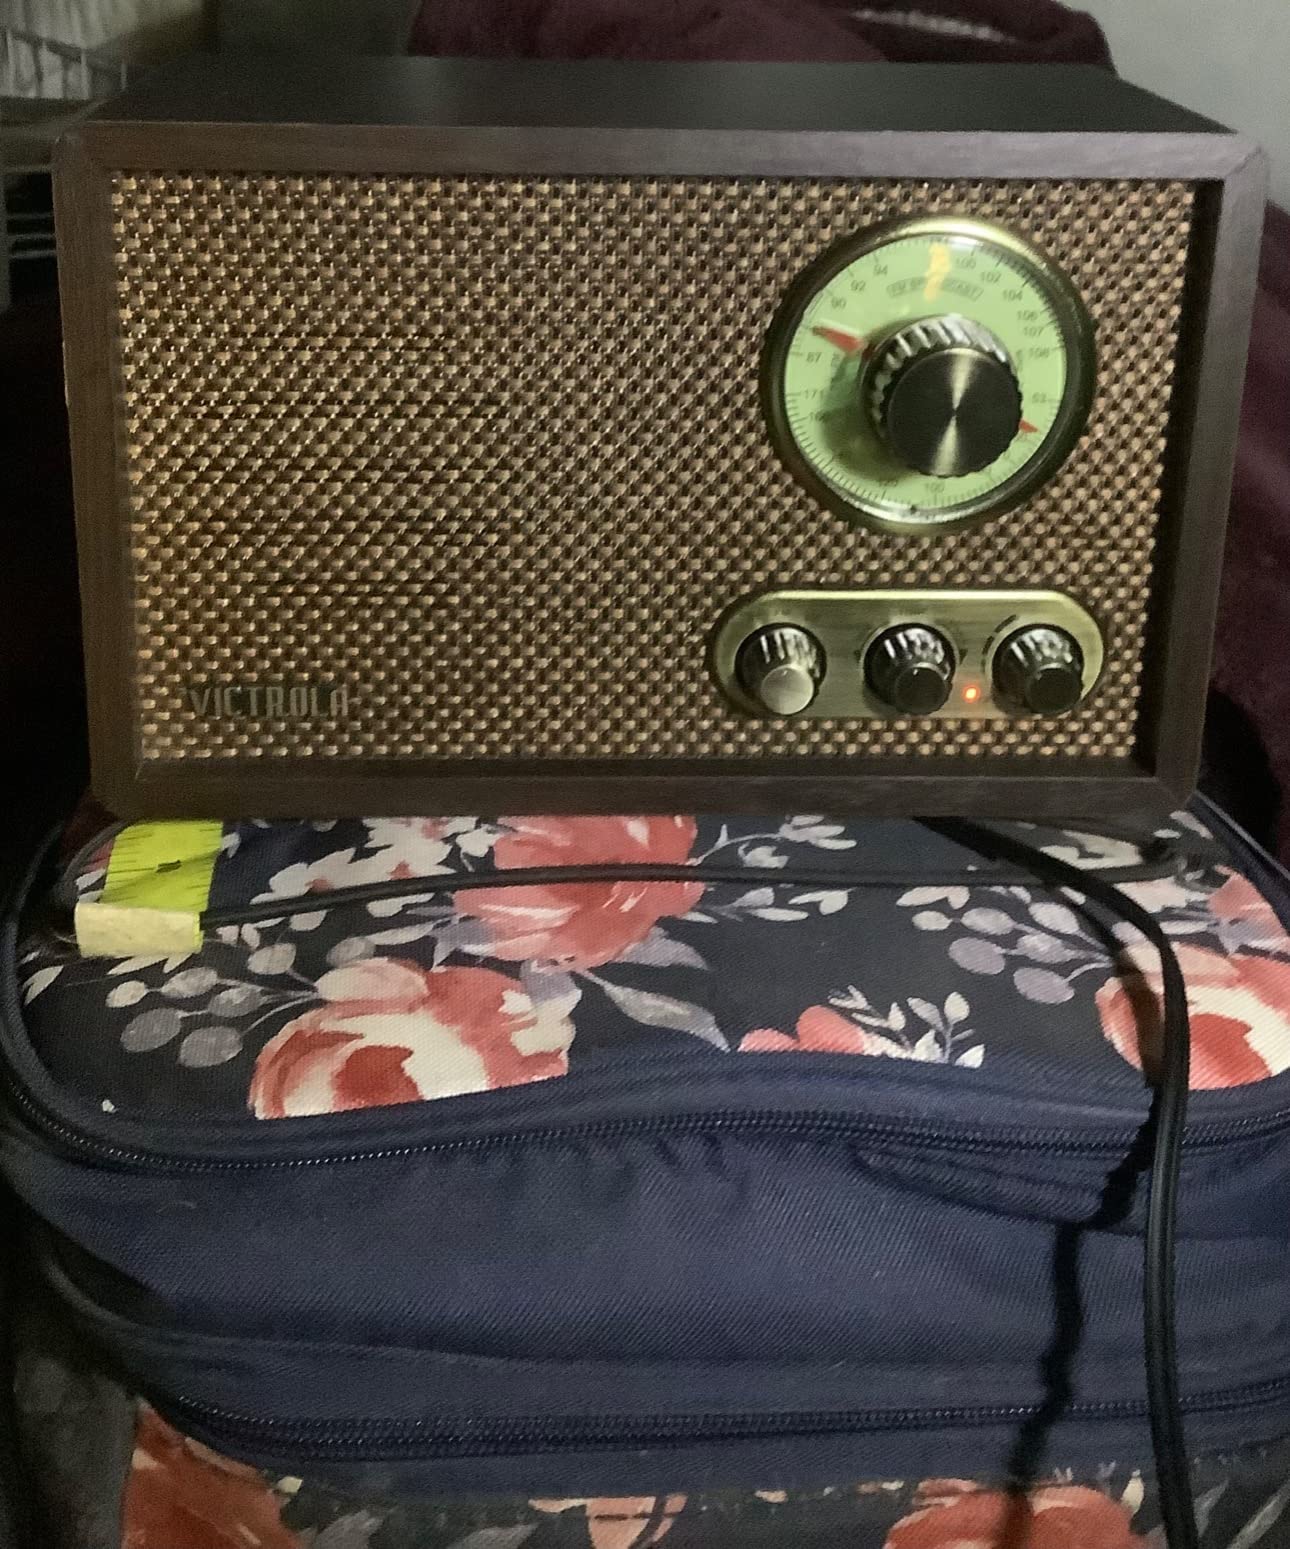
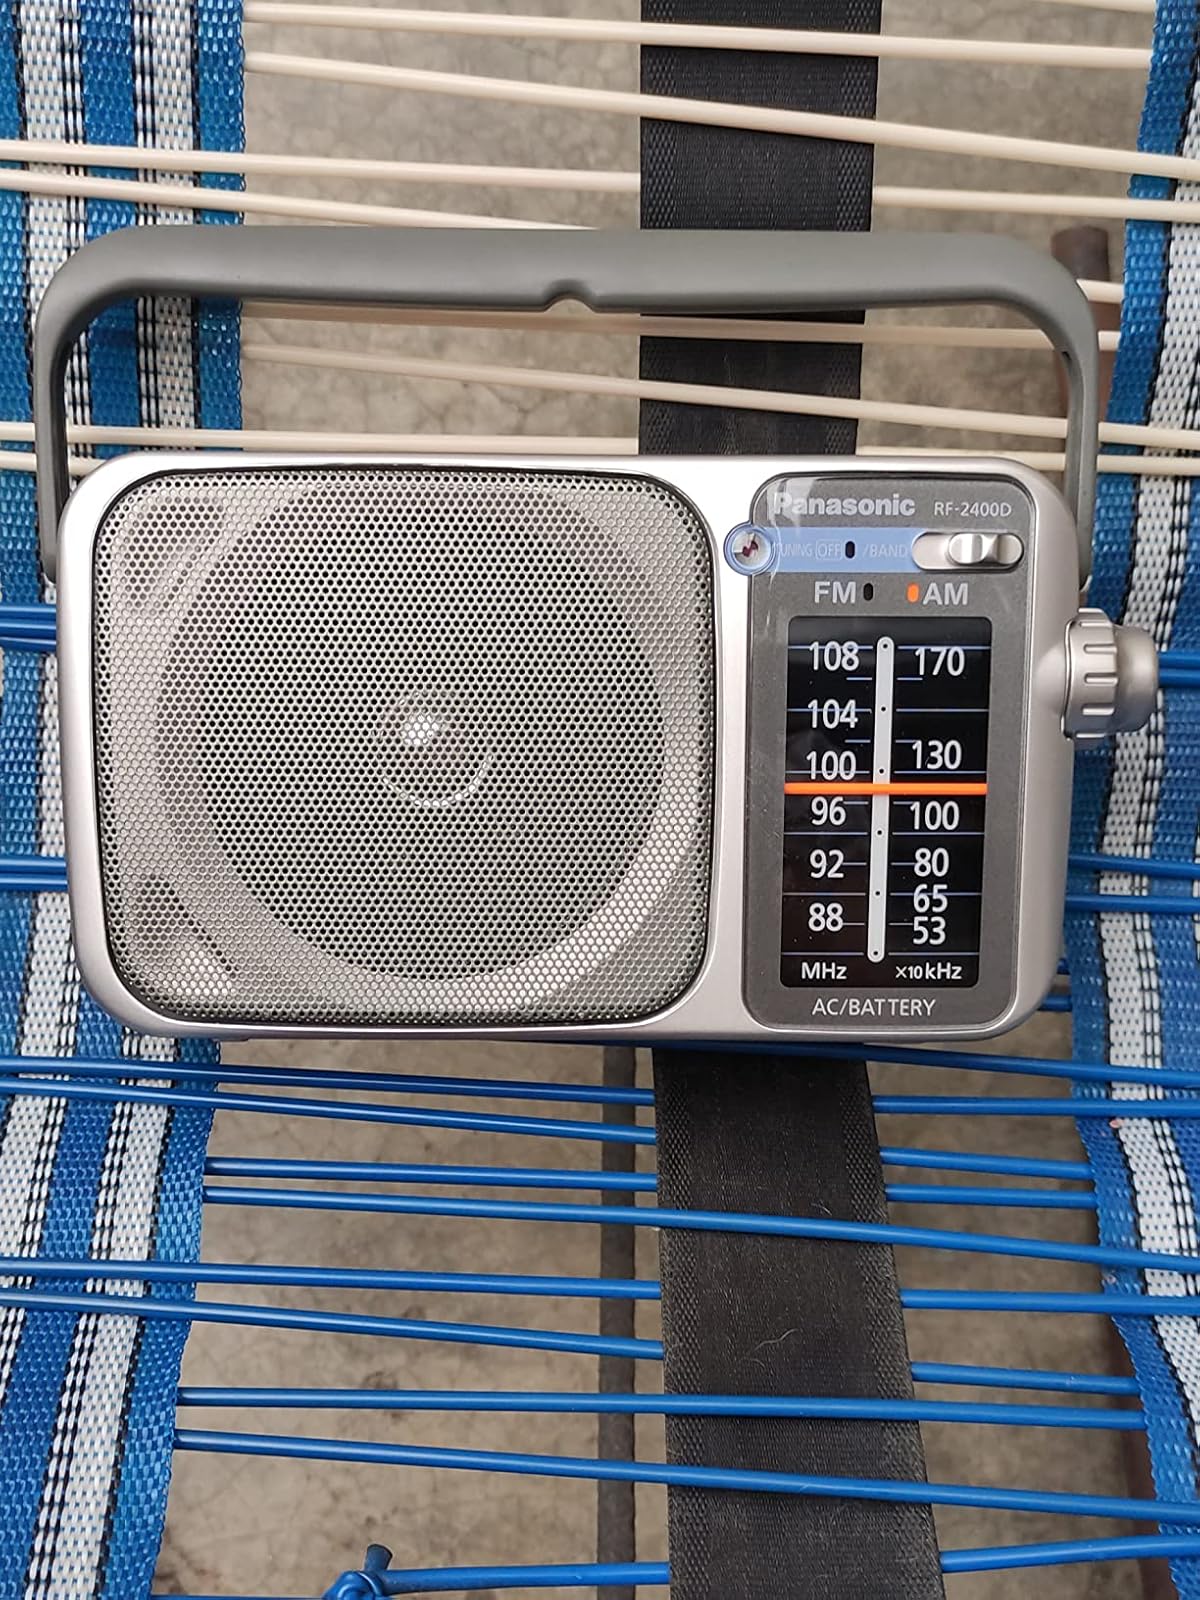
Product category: radio
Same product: no